Larry O'Brien

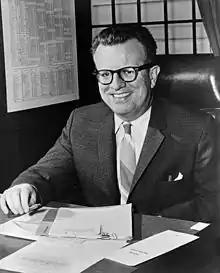
O'Brien in 1961

Lawrence Francis O'Brien Jr. (July 7, 1917September 28, 1990) was an American politician and commissioner of the National Basketball Association (NBA) from 1975 to 1984. He was one of the United States Democratic Party's leading electoral strategists for more than two decades. He was Postmaster General in the cabinet of President Lyndon Johnson and chair of the Democratic National Committee. The NBA Championship Trophy is named after him.